Peter Sellars

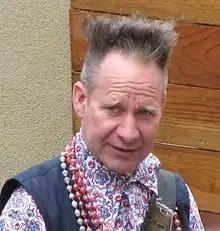
Peter Sellars at the 2011 Ojai Music Festival in Ojai, California

Peter Sellars (born September 27, 1957) is an American theatre director, noted for his unique stagings of classical and contemporary operas and plays. Sellars is a professor at the University of California, Los Angeles (UCLA), where he teaches "Art as Social Action" and "Art as Moral Action". He has been described as a key figure of theatre and opera for the last 50 years.